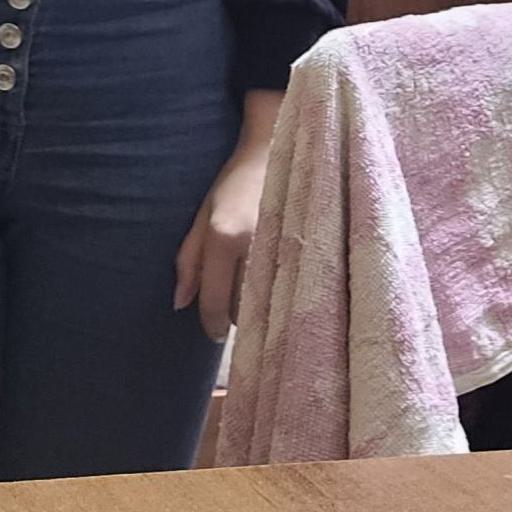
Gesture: no_gesture